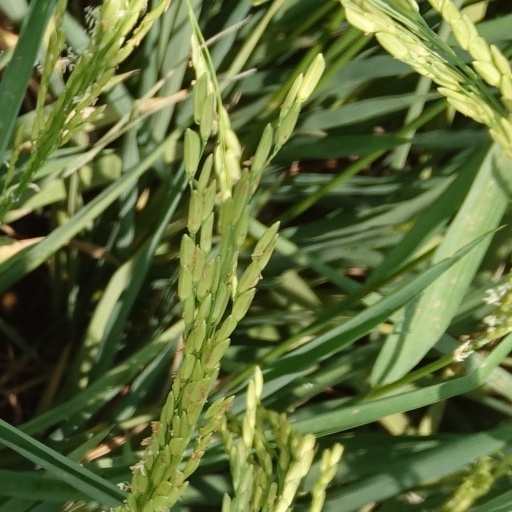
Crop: rice